Adelaide Christmas Pageant

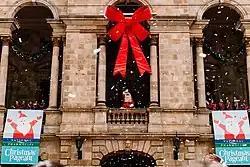
Father Christmas greeting South Australians at the Adelaide Town Hall in 2019

The Adelaide Christmas Pageant is a parade held annually in the South Australian capital of Adelaide. Established in 1933, the event is staged annually on the second Saturday of November, typically from 9.30am except 2020 and 2021 where it was broadcast at 7:00pm. It comprises a procession of 85 sets and 1,700 volunteers, including some 63 floats, 15 bands, 164 clowns, dancing groups, and walking performers, all culminating in the arrival of Father Christmas. The pageant is recognised as a heritage icon by the National Trust of Australia.